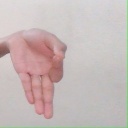
अक्षर: ज्ञ